Vampirates: Black Heart

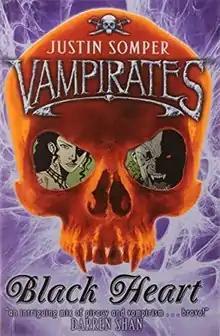
First edition (UK)

Black Heart is the fourth novel in the Vampirates series by Justin Somper, published in 2009.